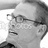
Emotion: sad